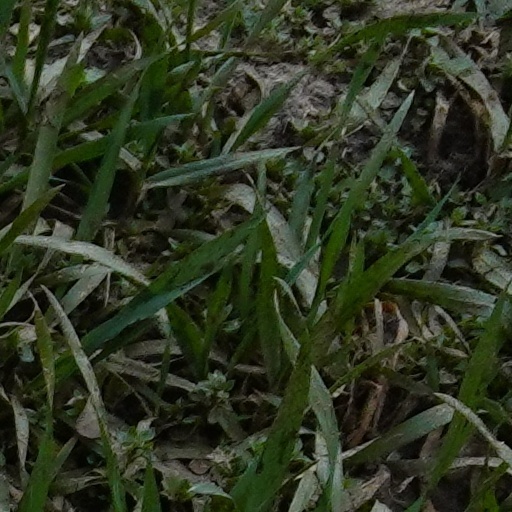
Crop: wheat